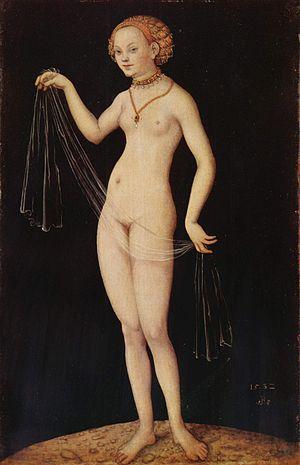
Lucas Maler, dit Lucas Cranach l’Ancien, né le 4 octobre 1472 à Kronach et mort le 16 octobre 1553 à Weimar, est un peintre et graveur de la Renaissance allemande.